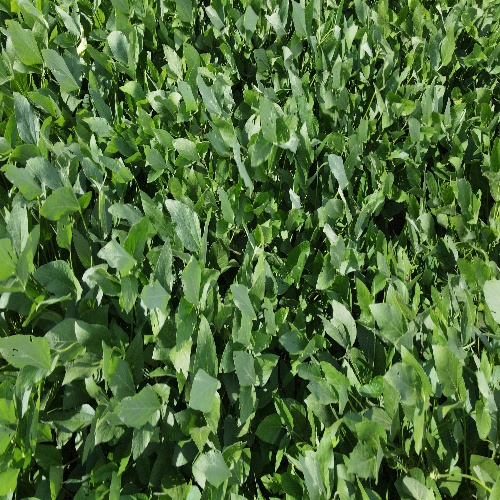
Label: Caterpillar